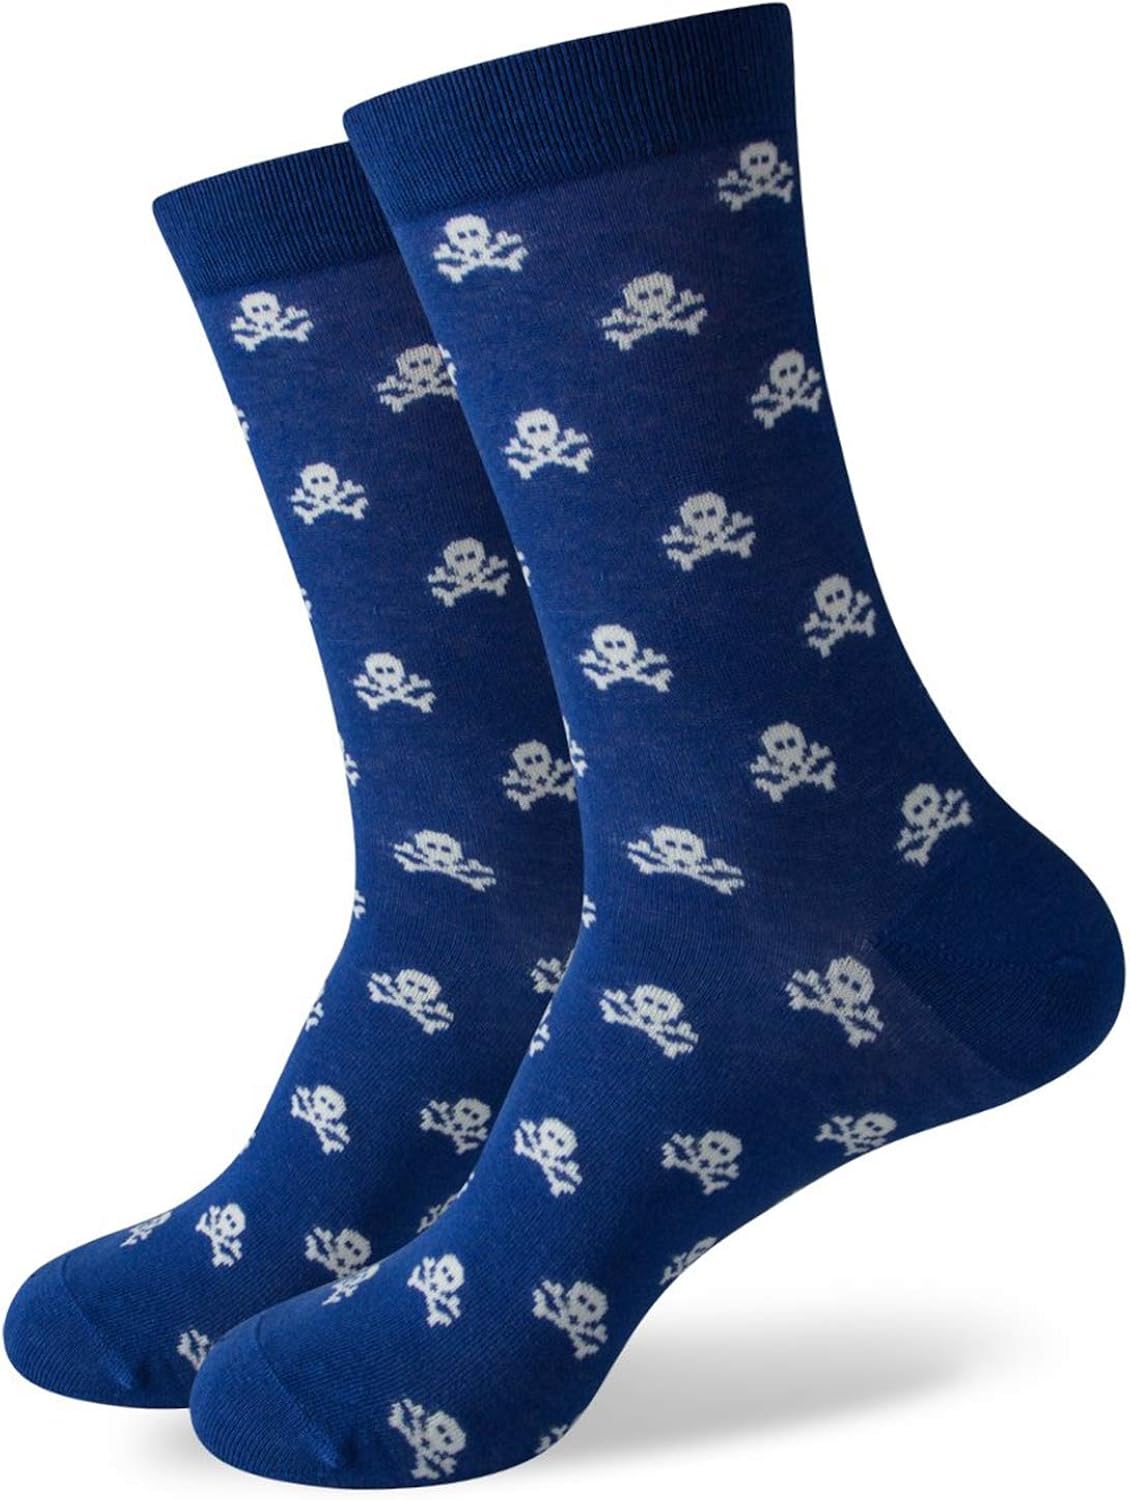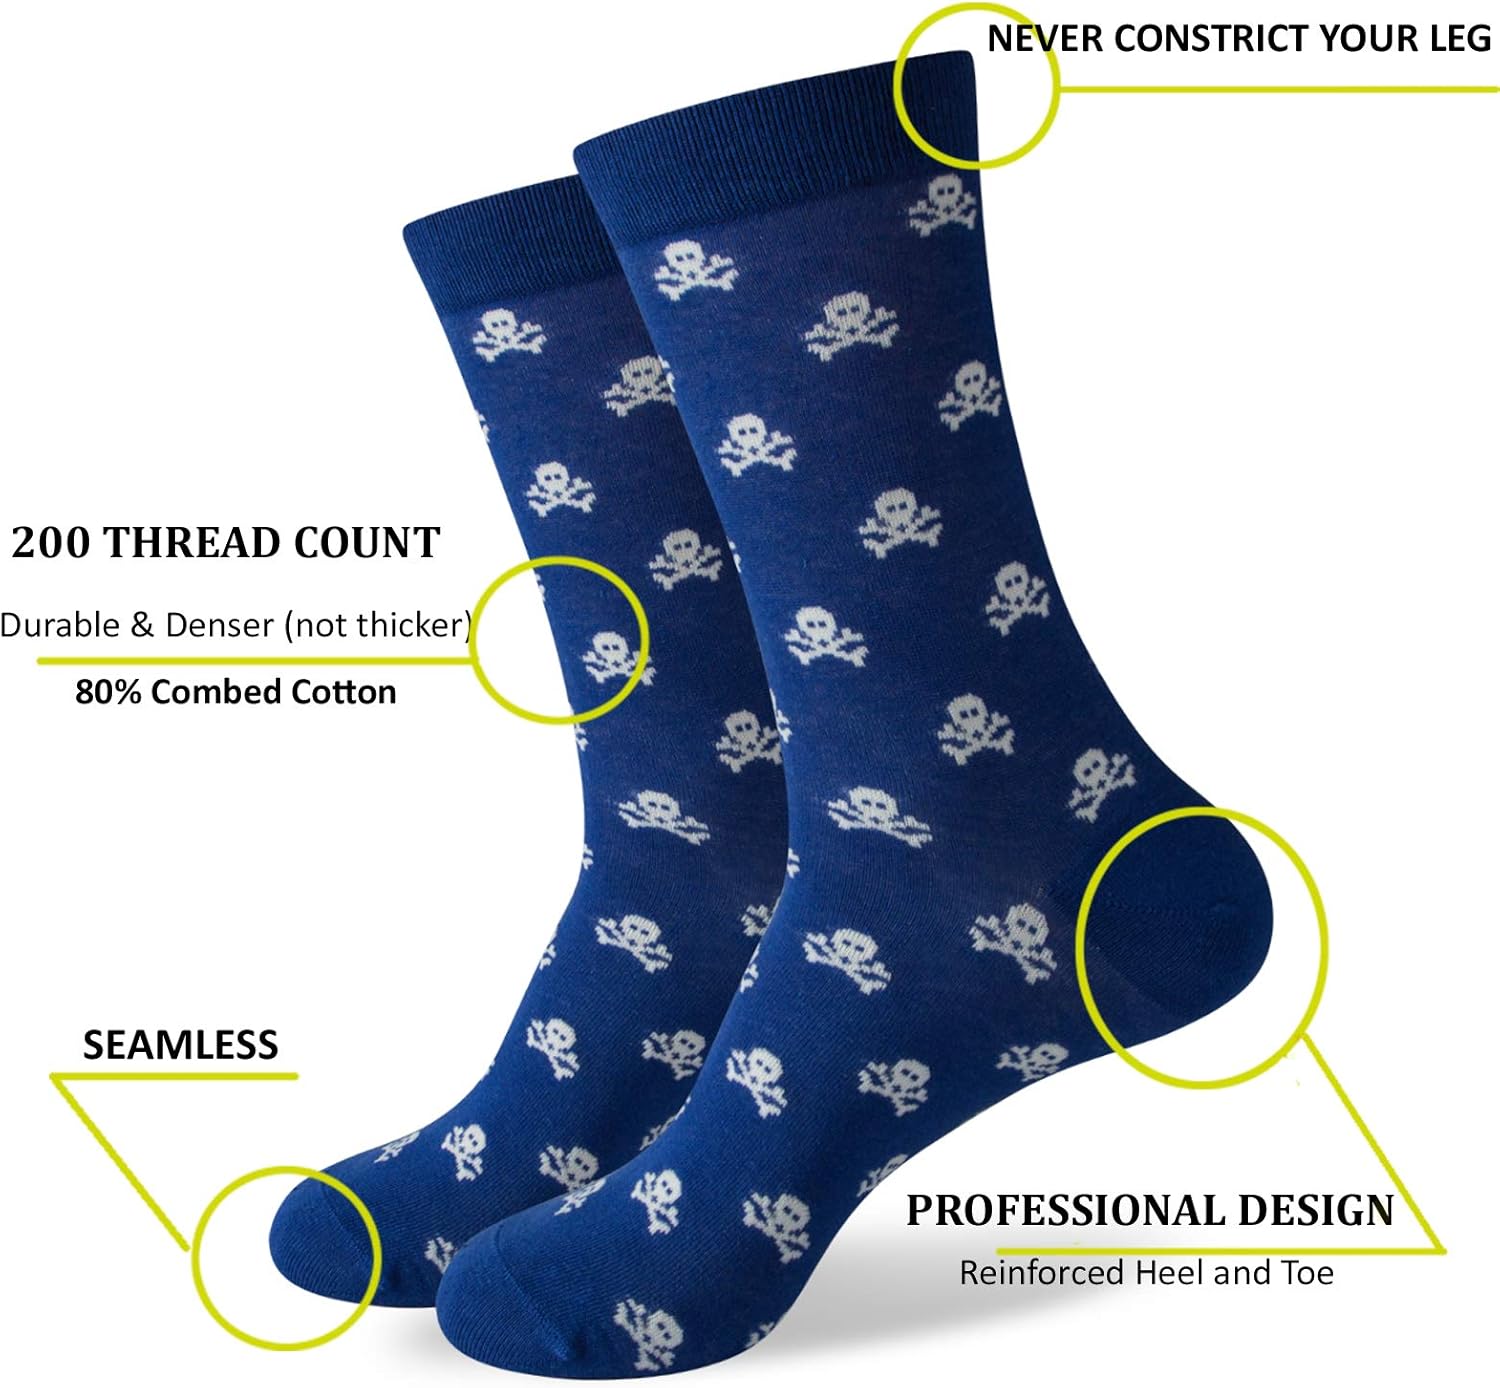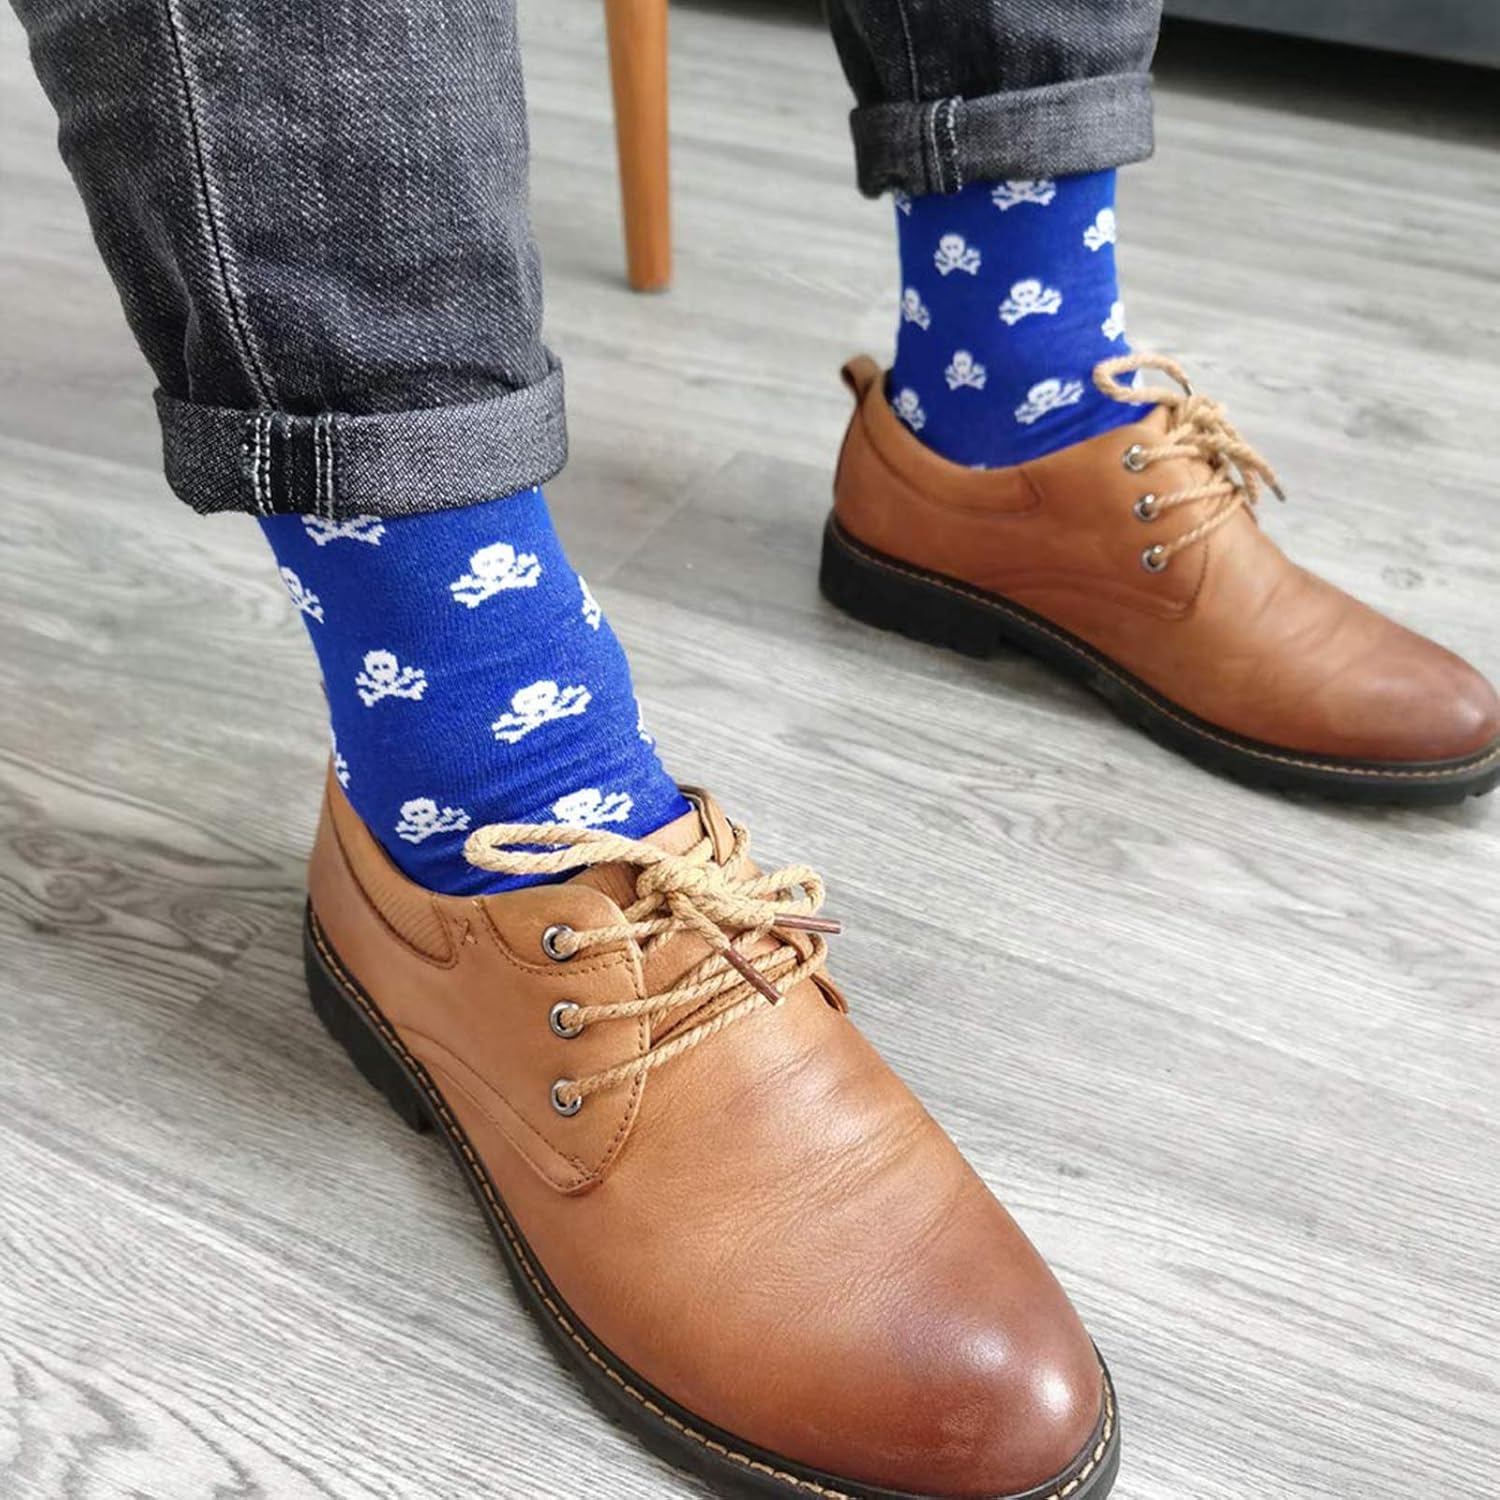
Skull and Crossbones Patterned Men's Cotton Blend Dress Socks
Category: AMAZON FASHION
Skull Crossbones Cartoon Pirate For Mens Dress Crew Socks Let's explore the mysterious space and make the whole universe at your feet. From the investment banker to the hip-hop star, fun and funky socks are designed for all categories of men. These socks come in amazingly cool colors, giving you a look that will draw the envy of everyone. Material :80%Combed Cotton,17%Nylon,3%Spandex
Features: 80%Combed Cotton,17%Nylon,3%Spandex | Imported | Machine Wash | Material: 80%Combed Cotton ,17%Nylon,3%Spandex | Quantity: 1 Pairs | Size: US Men 7.5-12 | washing inside out | Socks are soft, breathable, colorful socks that make a statement.